Colony of New Zealand

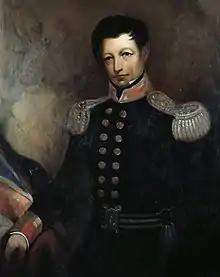
William Hobson, the first Governor of New Zealand and co-author of the Treaty of Waitangi

Following the extension of the boundaries of New South Wales in January 1840 by Governor Gipps to include New Zealand, William Hobson left Sydney for New Zealand.